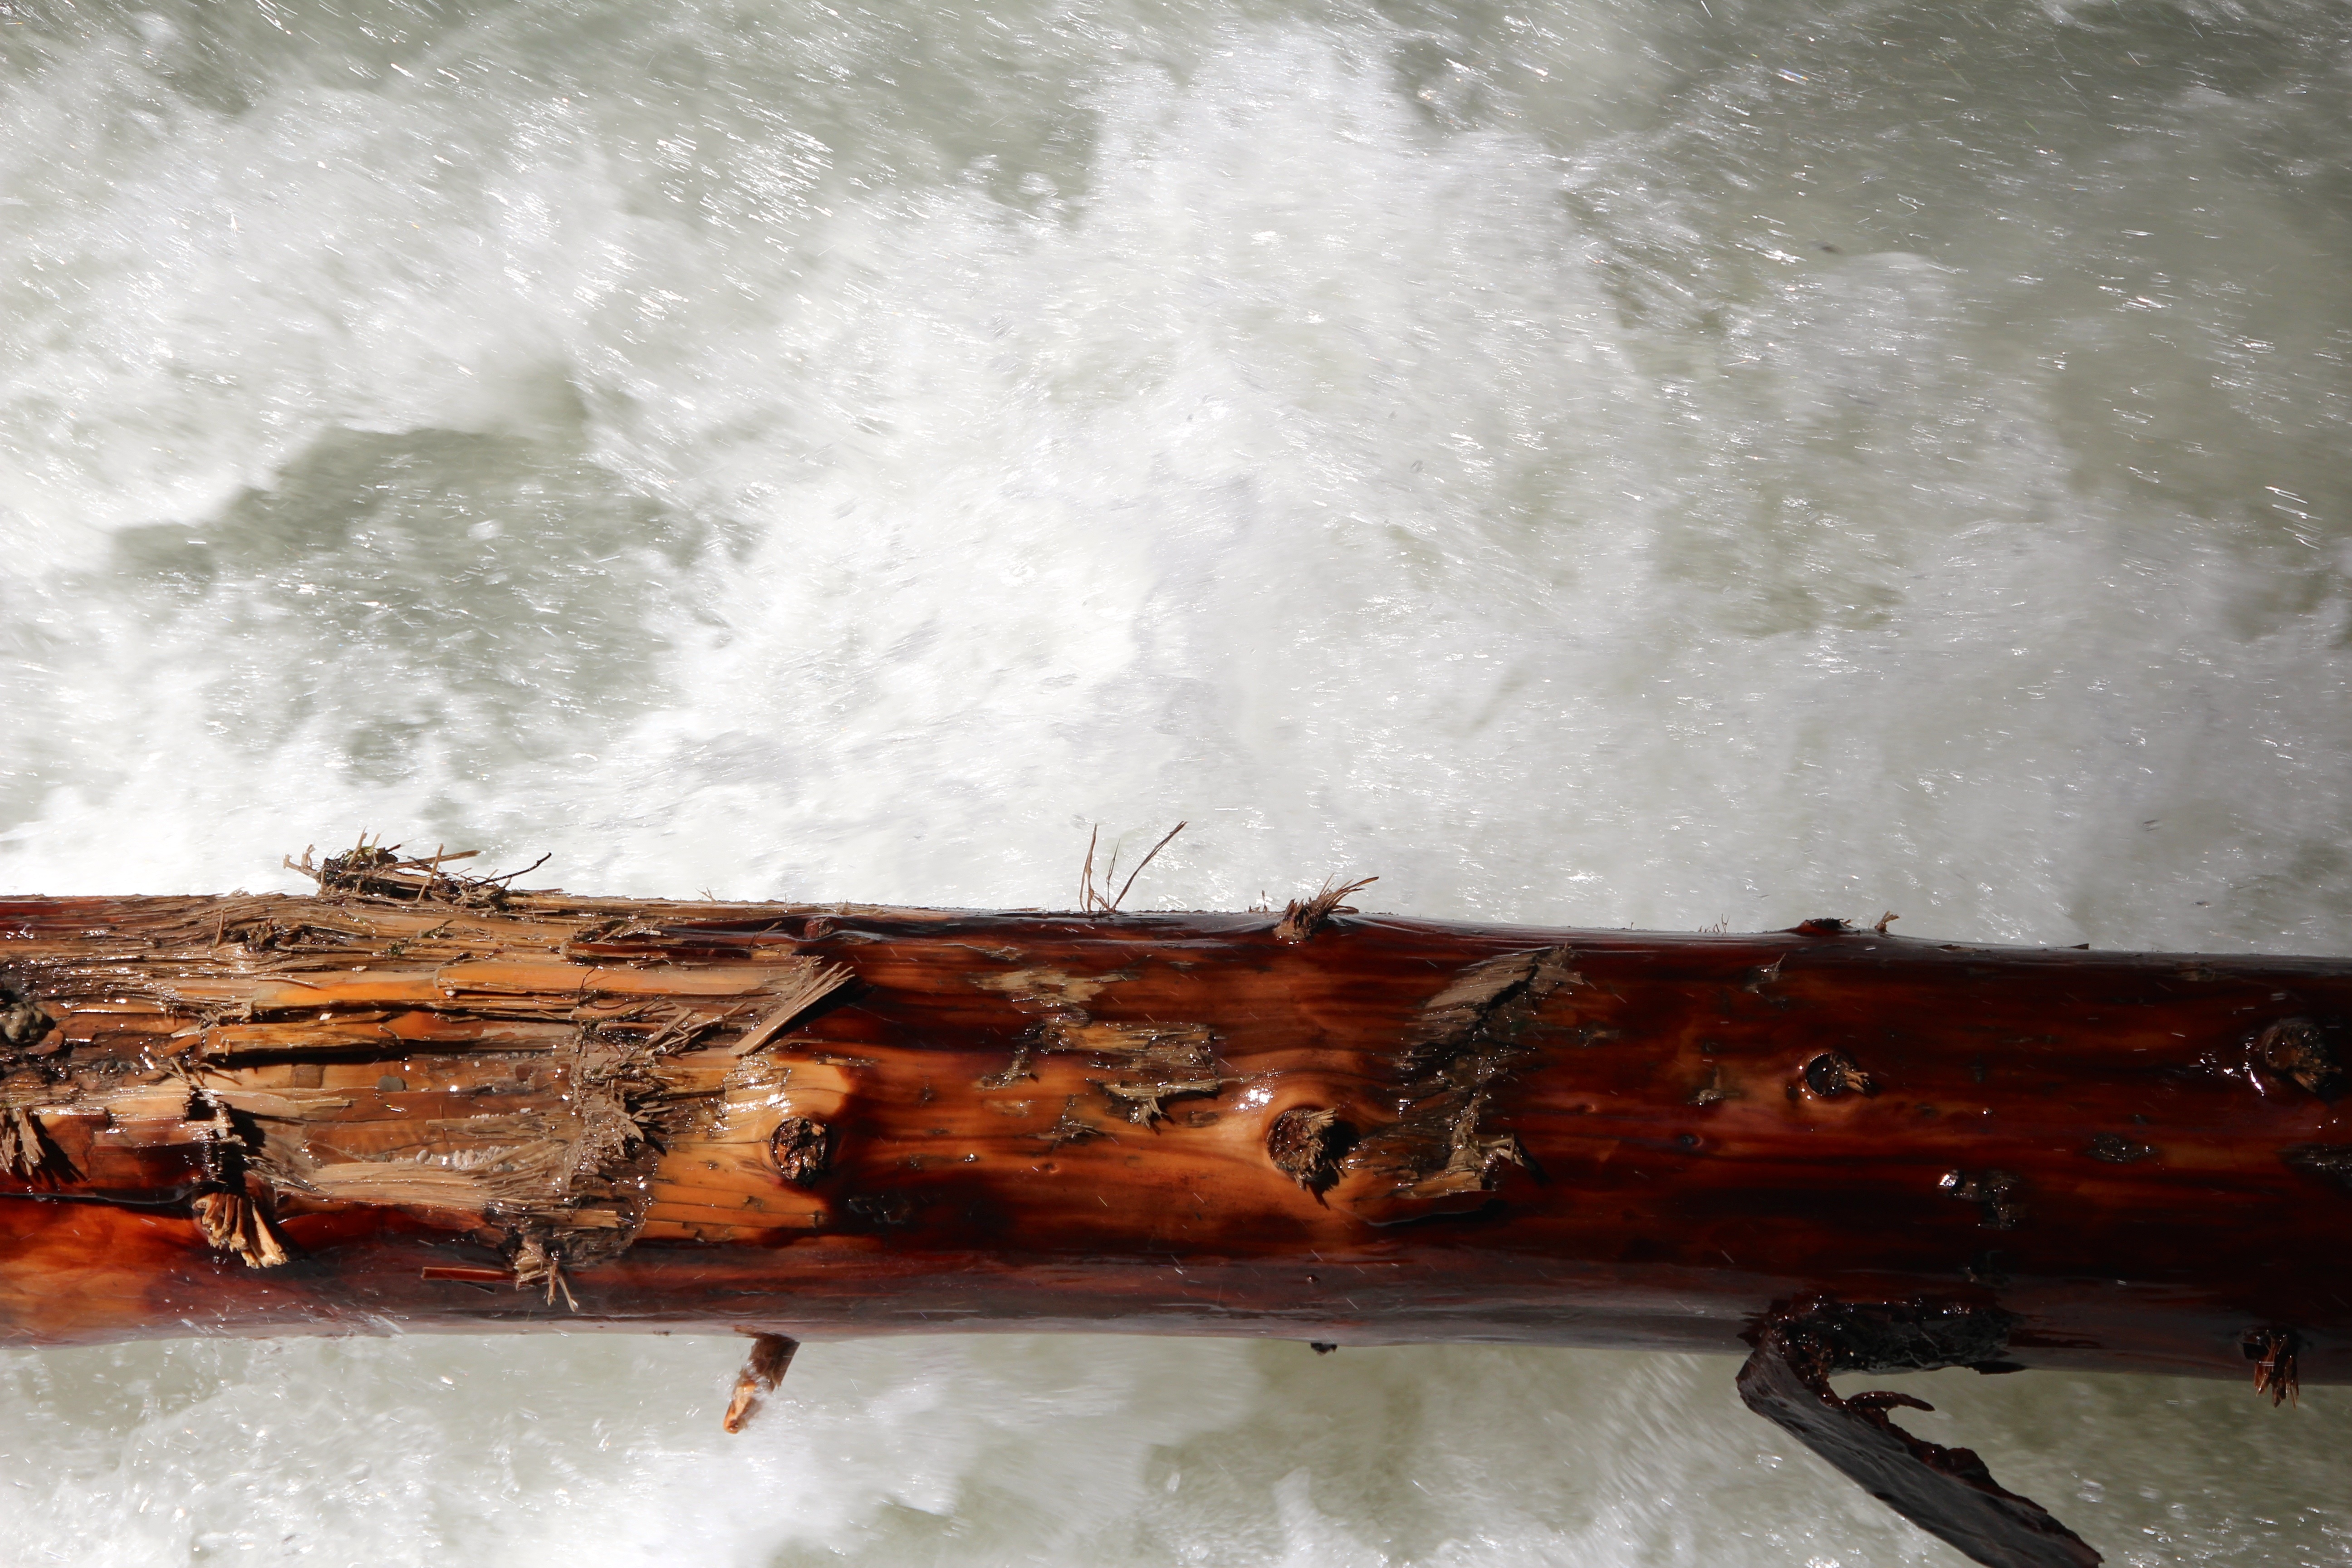
water, waterfall, wood, river, log, weapon, tribe